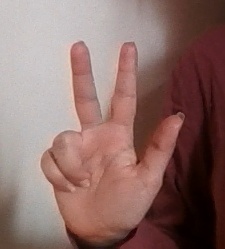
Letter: al